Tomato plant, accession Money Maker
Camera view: tilt-top (135 deg); turntable rotation: 180 degrees
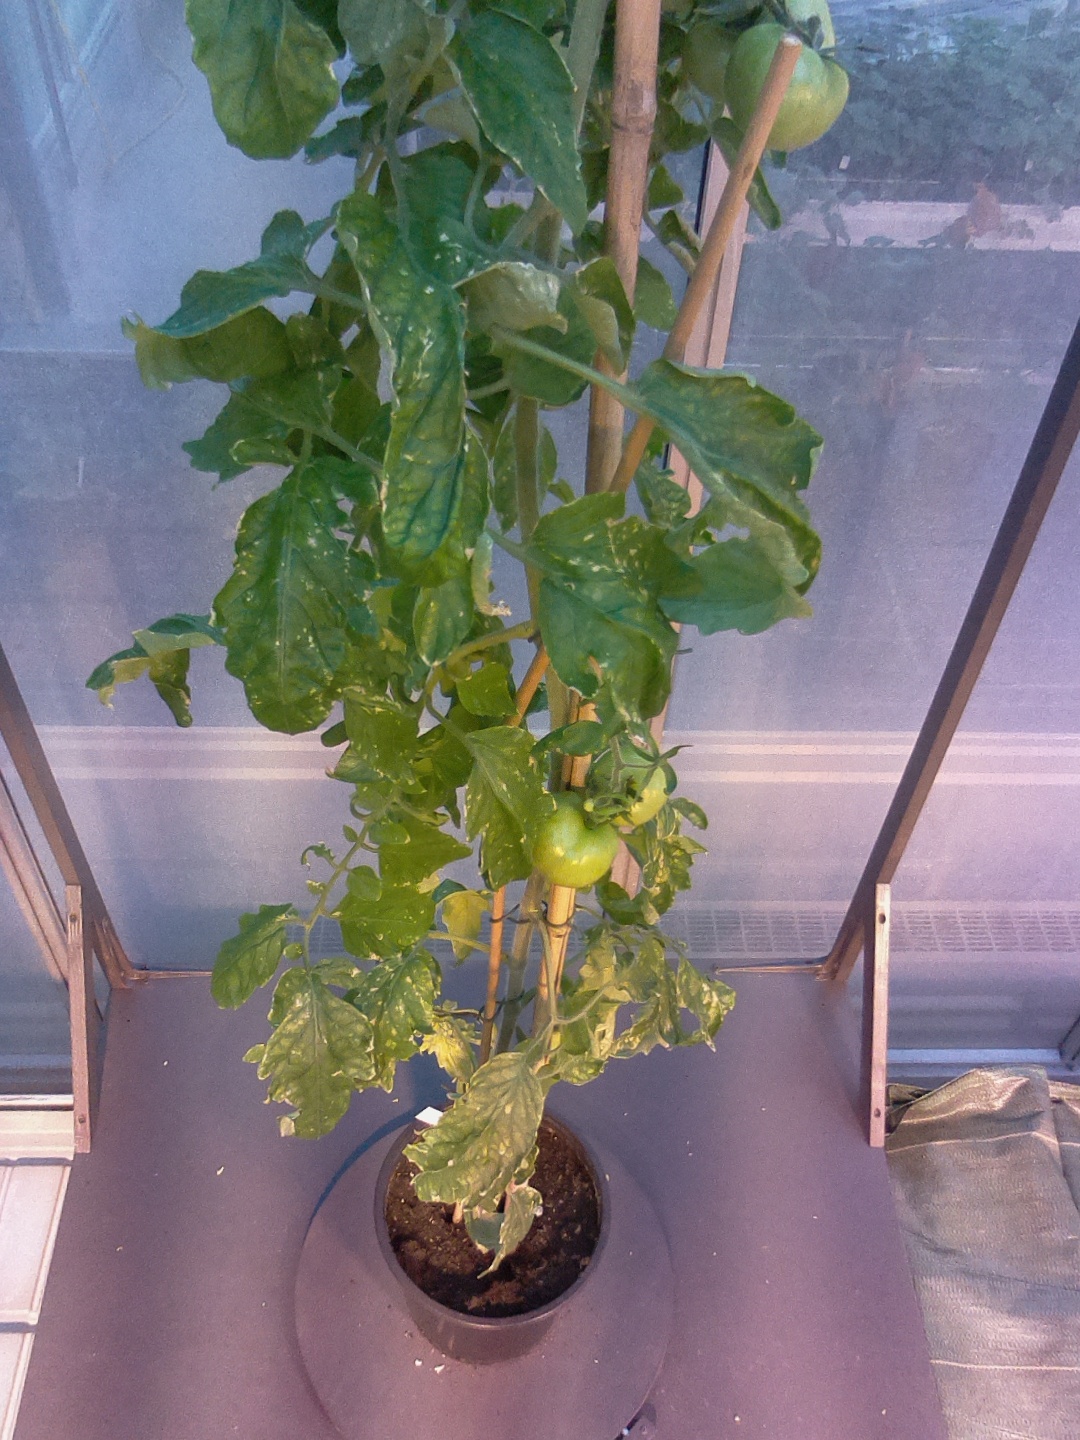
BBCH growth stage 79: 90% -100% of final fruit size